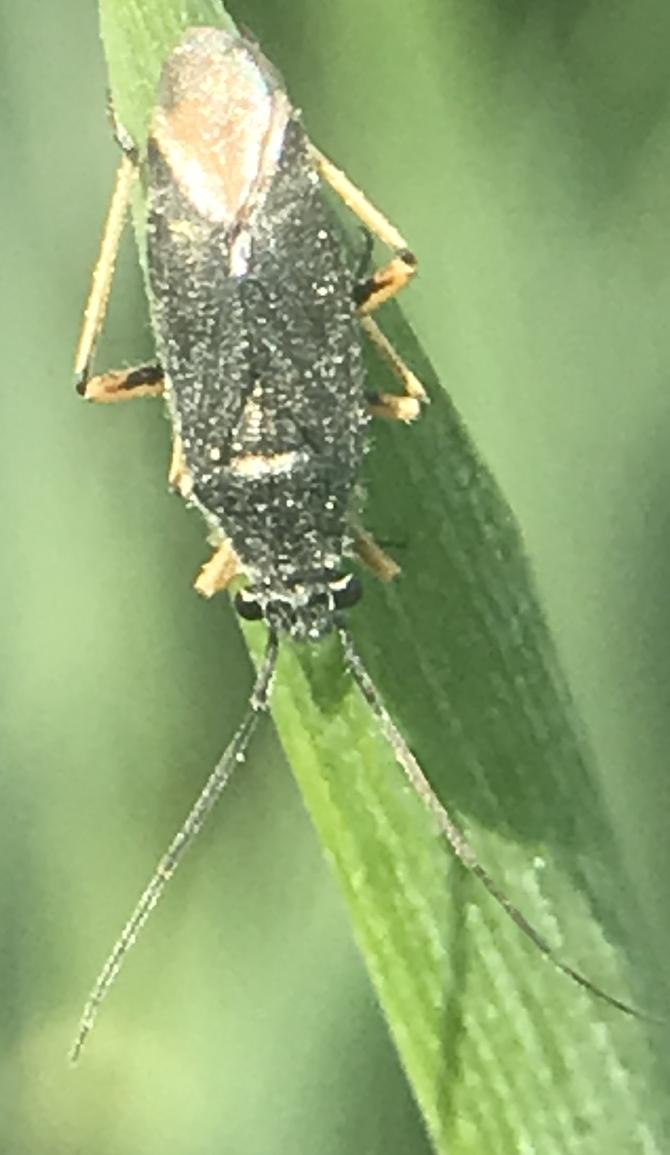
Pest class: occasional_pest